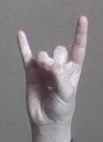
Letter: la